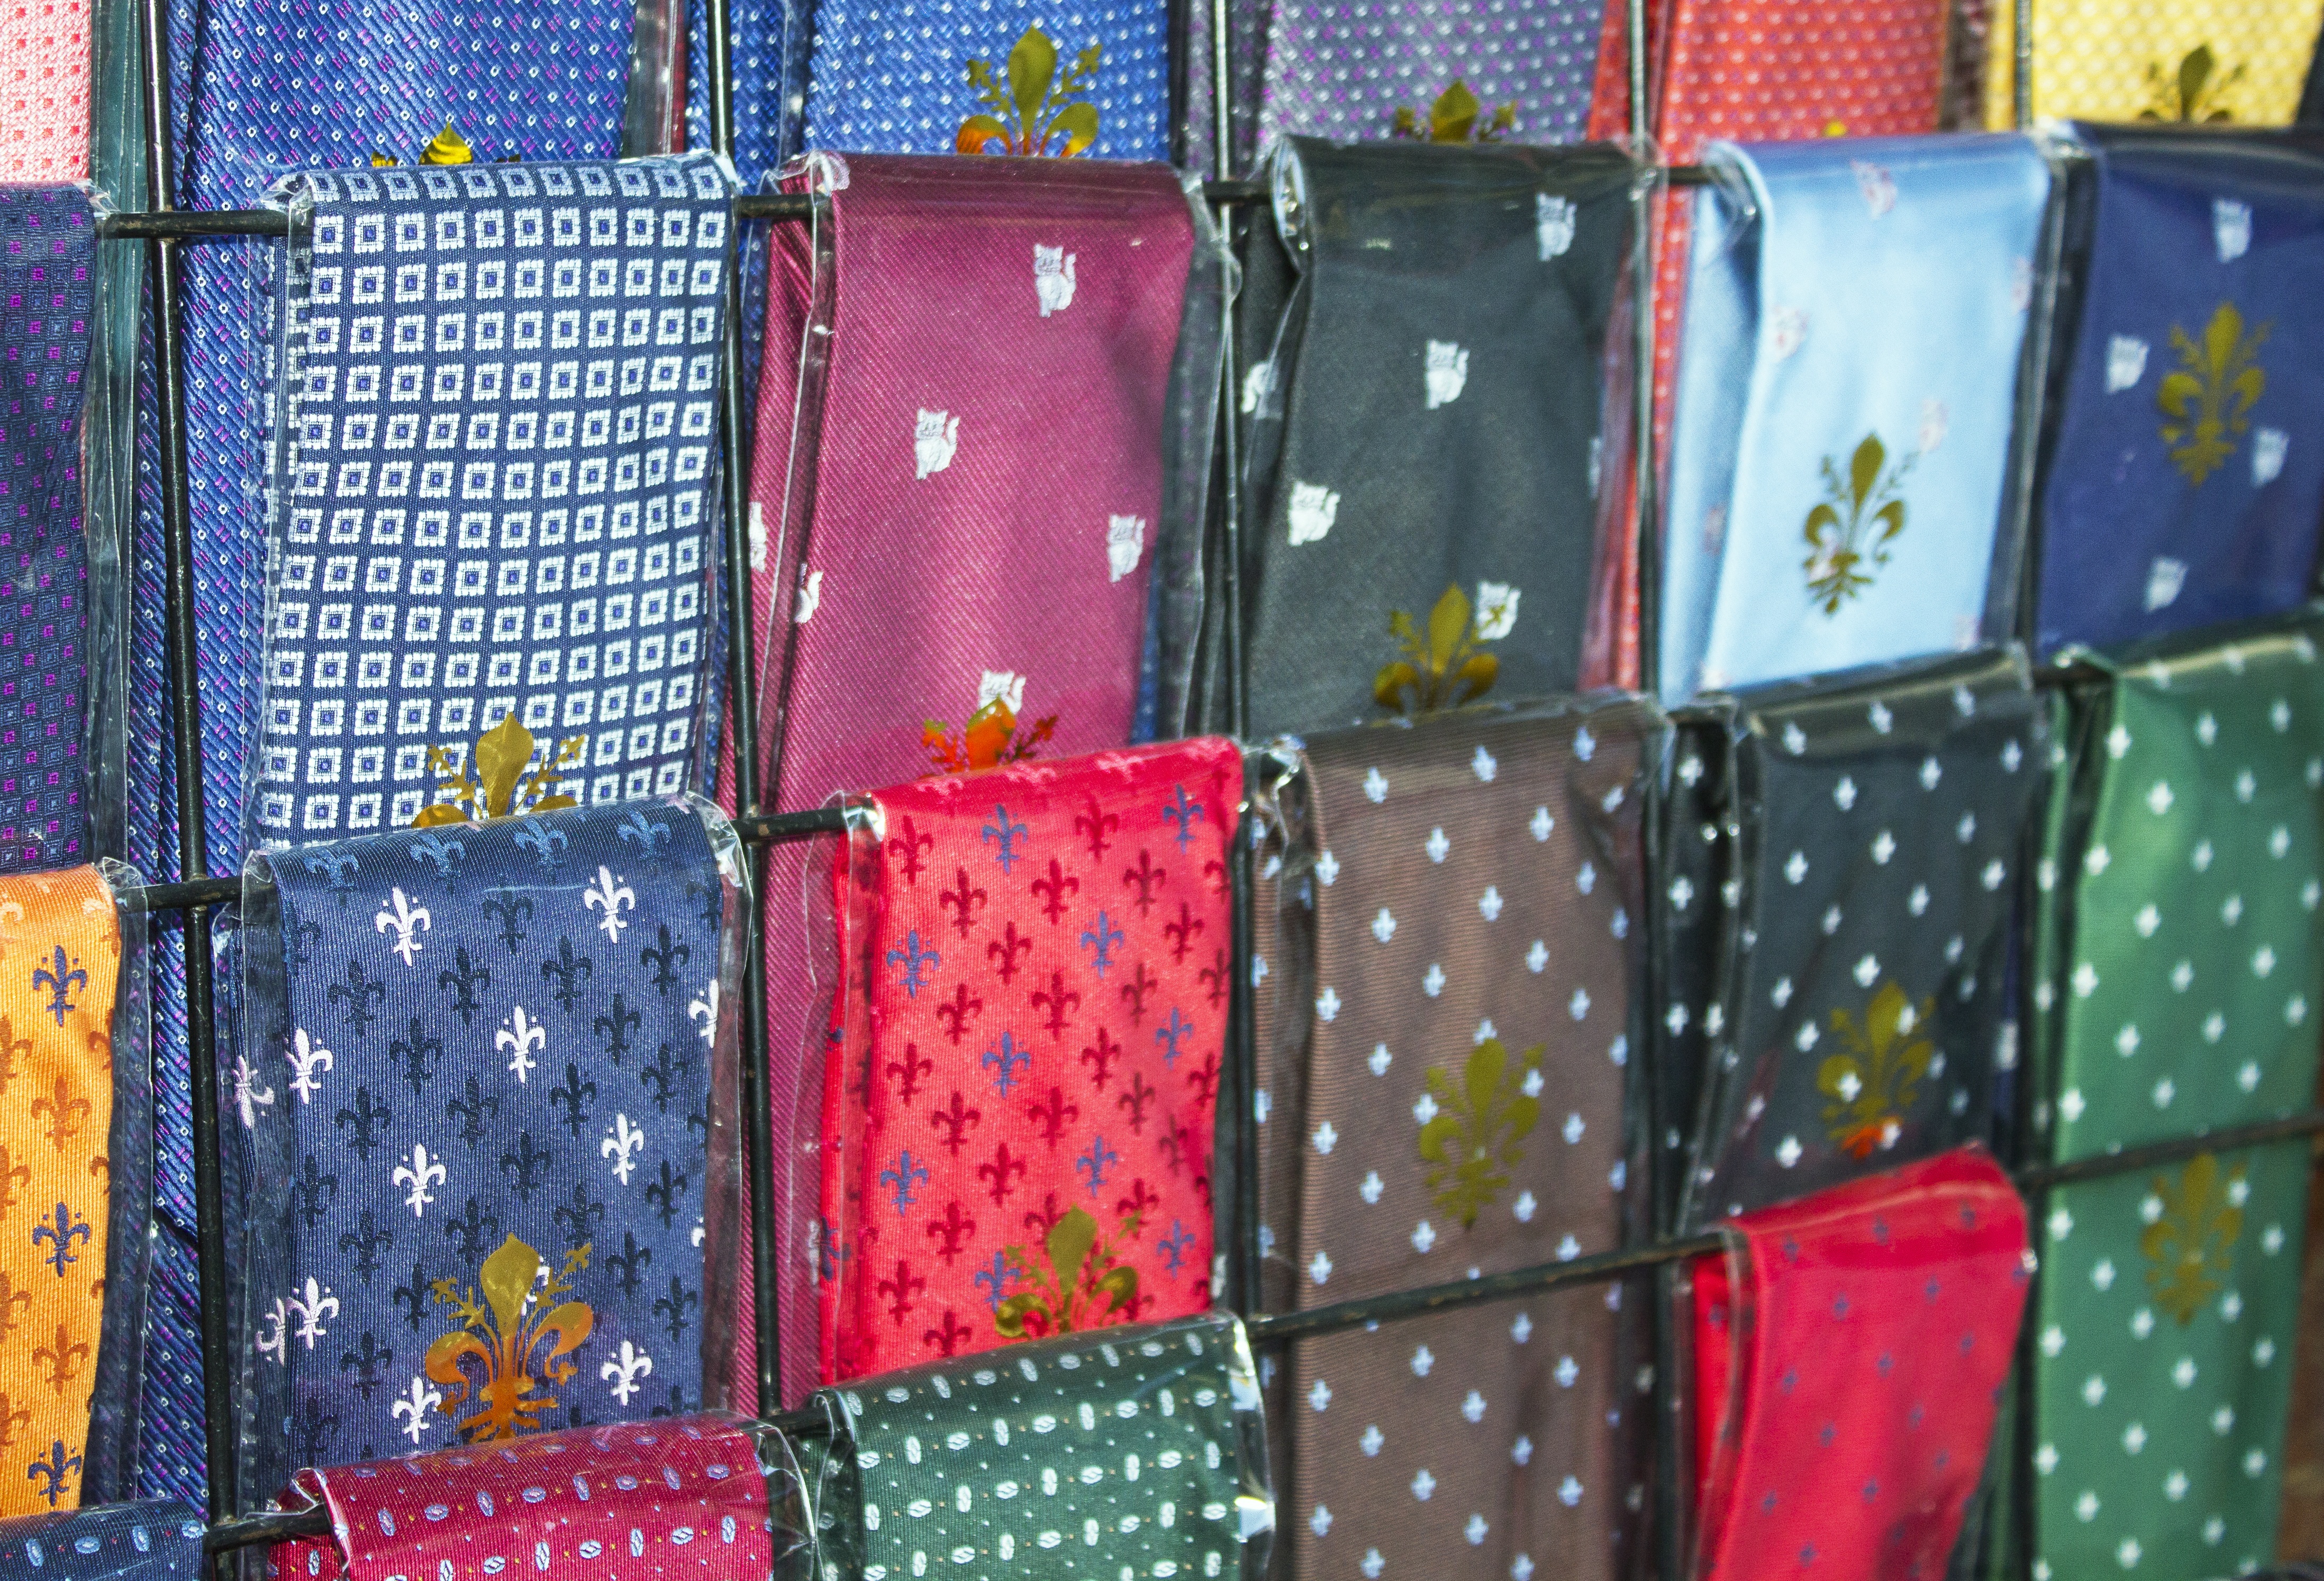
pattern, color, decor, material, fabric, patchwork, textile, art, design, florence, lily, ties, elegance, textiles, necktie